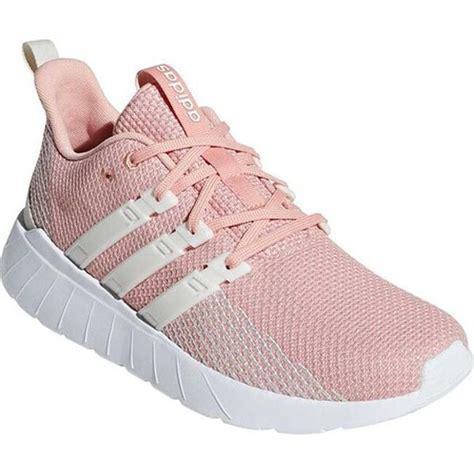
Brand: Adidas
Model: Questar Flow